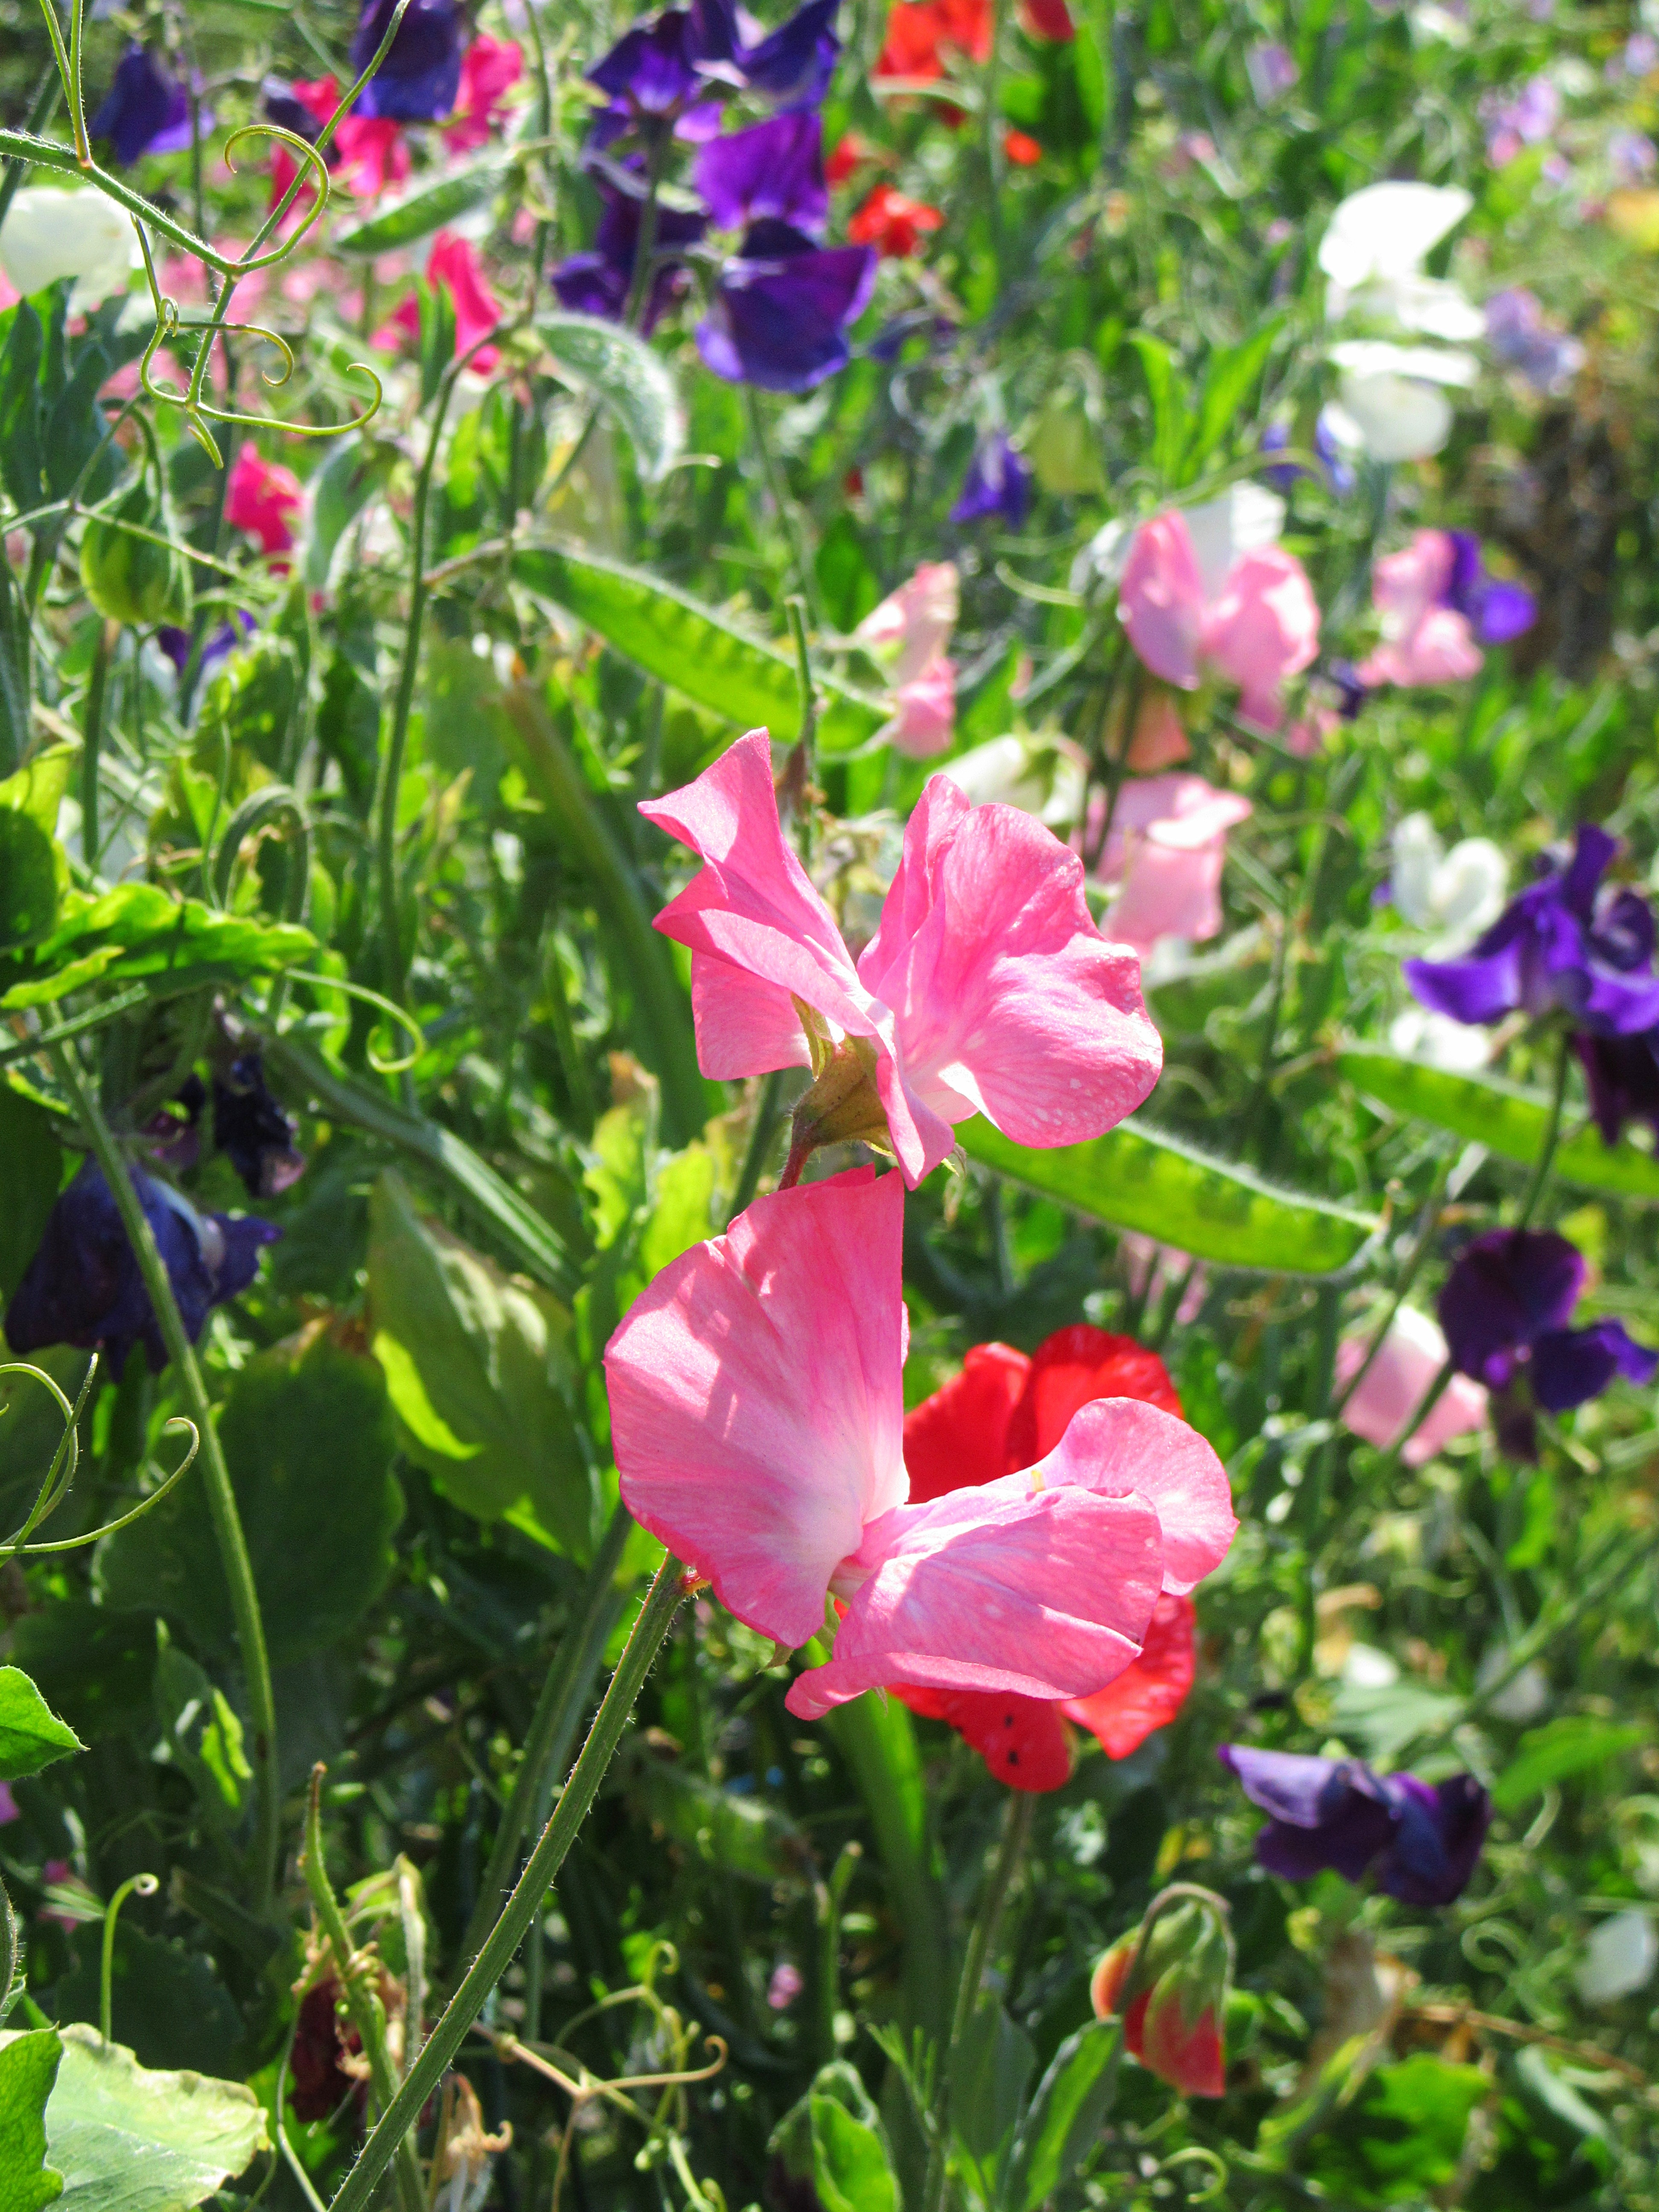
nature, plant, meadow, flower, petal, summer, color, botany, garden, flora, wild flower, wildflower, flowers, creeper, garden plant, flowering plant, lathyrus, annual plant, land plant, everlasting sweet pea